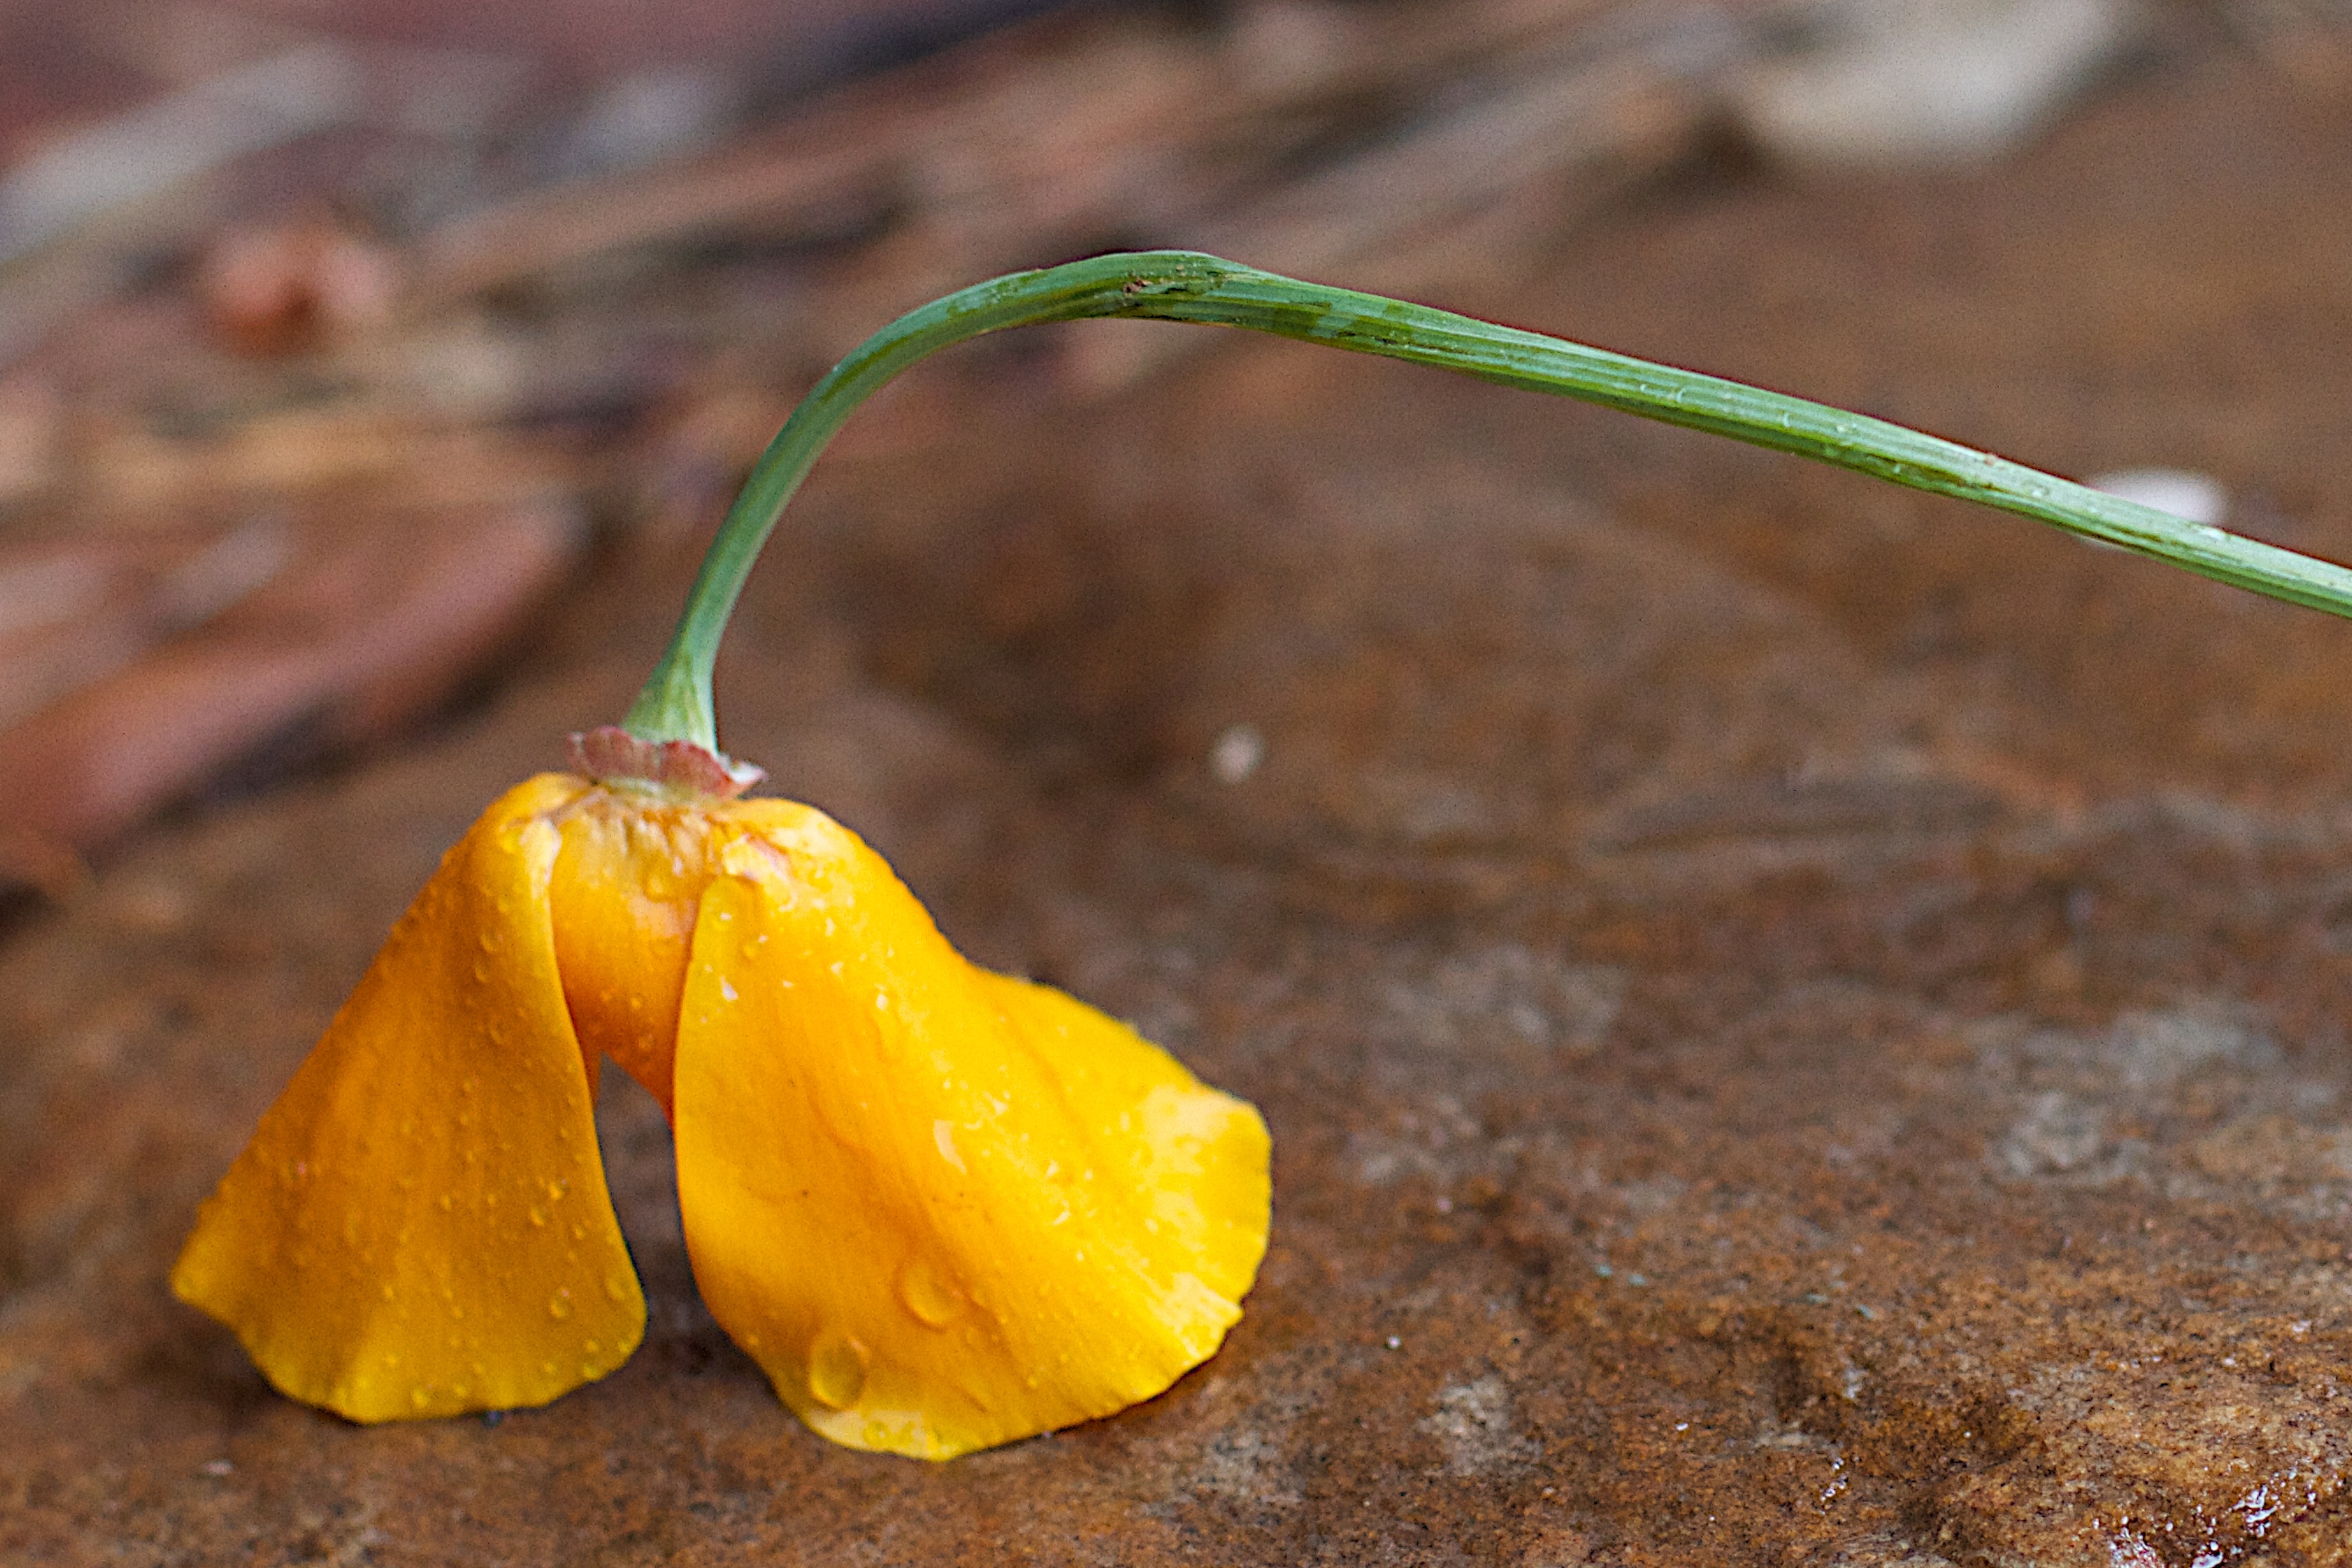
plant, leaf, flower, food, produce, vegetable, yellow, flora, close up, poppy, macro photography, flowering plant, plant stem, land plant